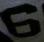
Number: 6